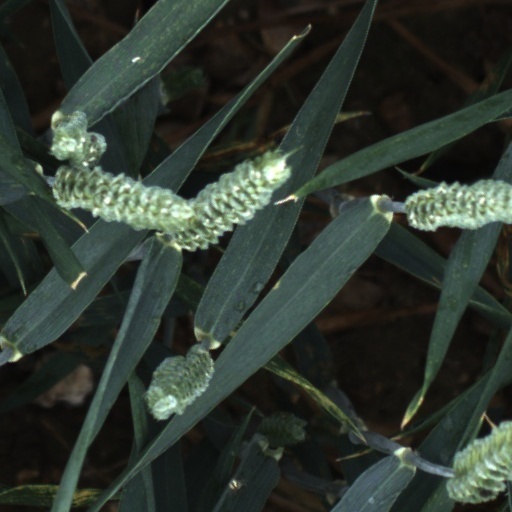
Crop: wheat